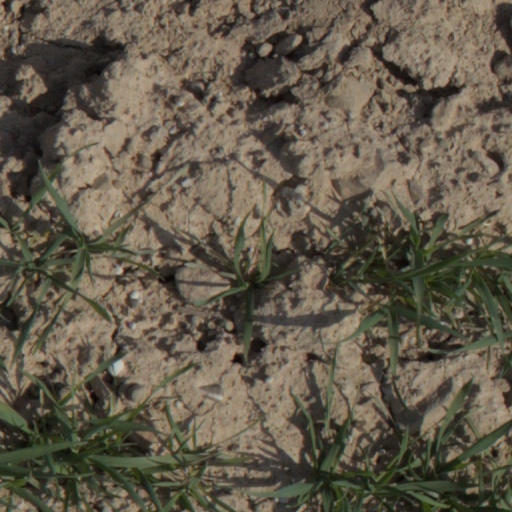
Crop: wheat